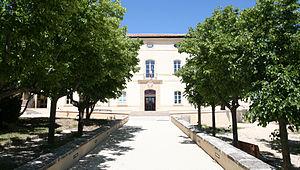
Gordes est une commune française située dans le département de Vaucluse en région Provence-Alpes-Côte d'Azur.